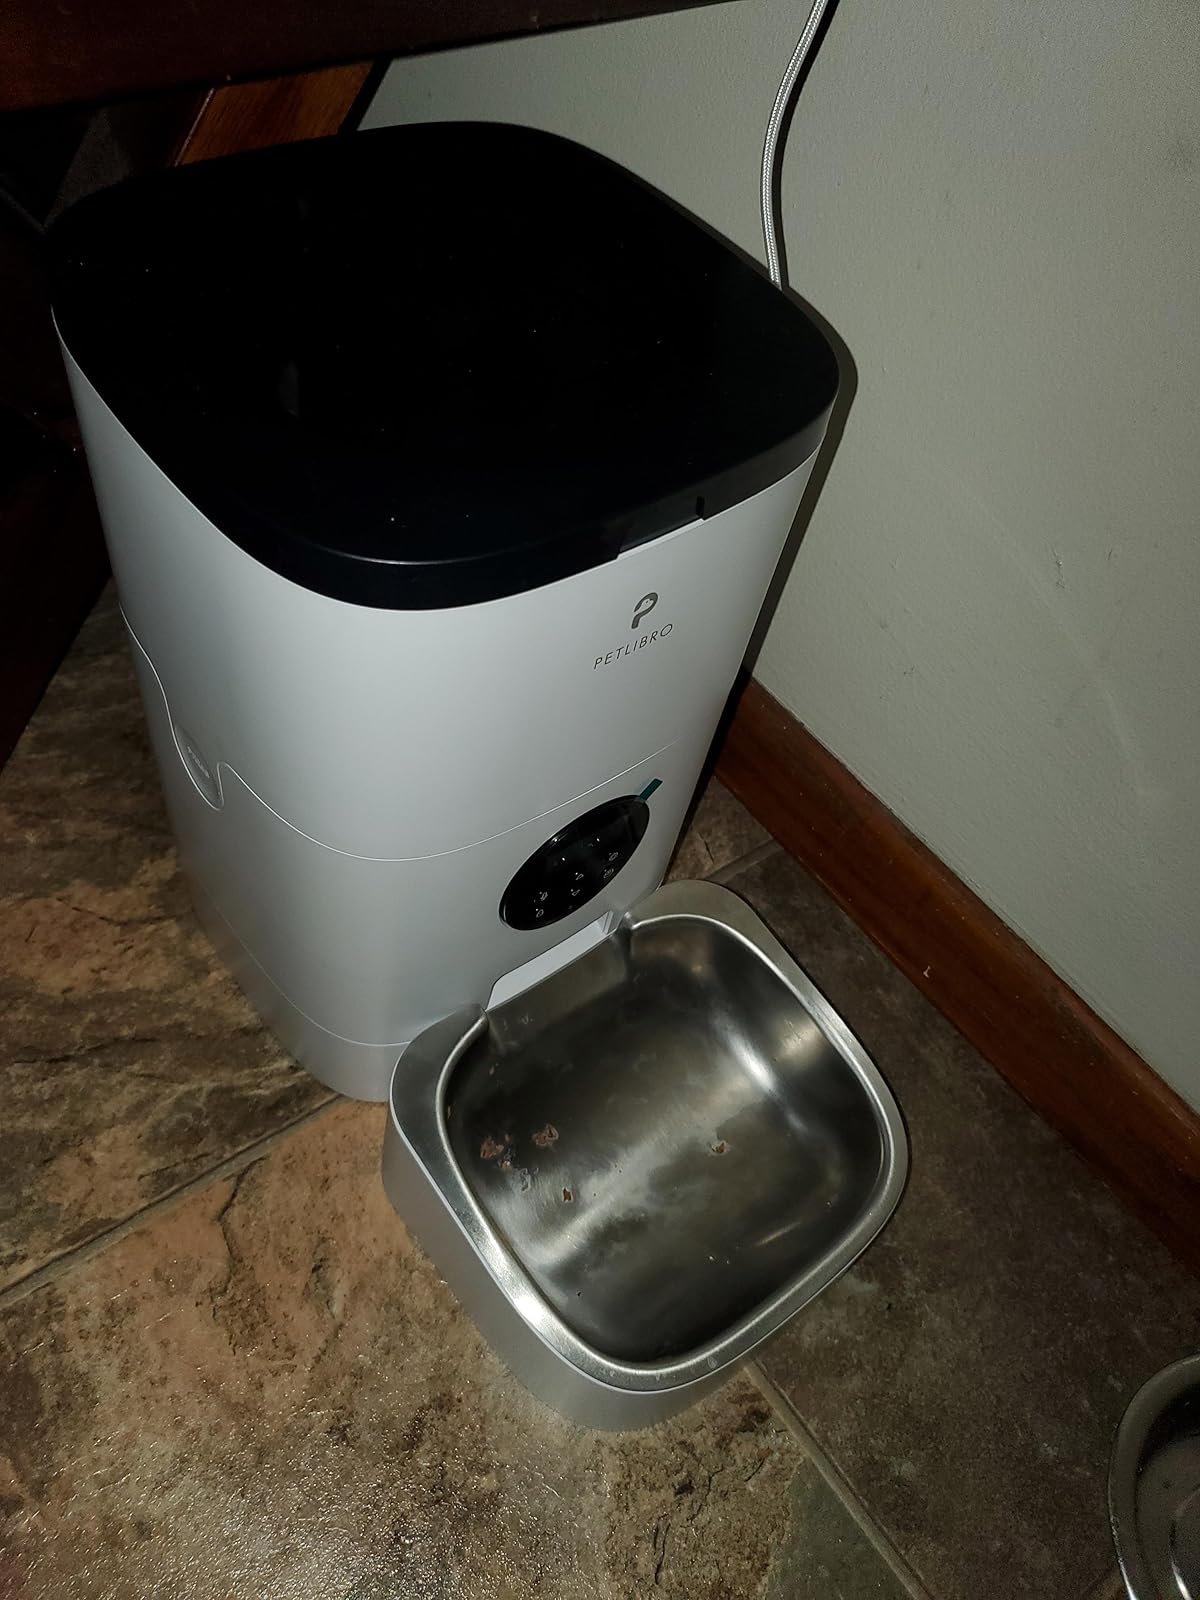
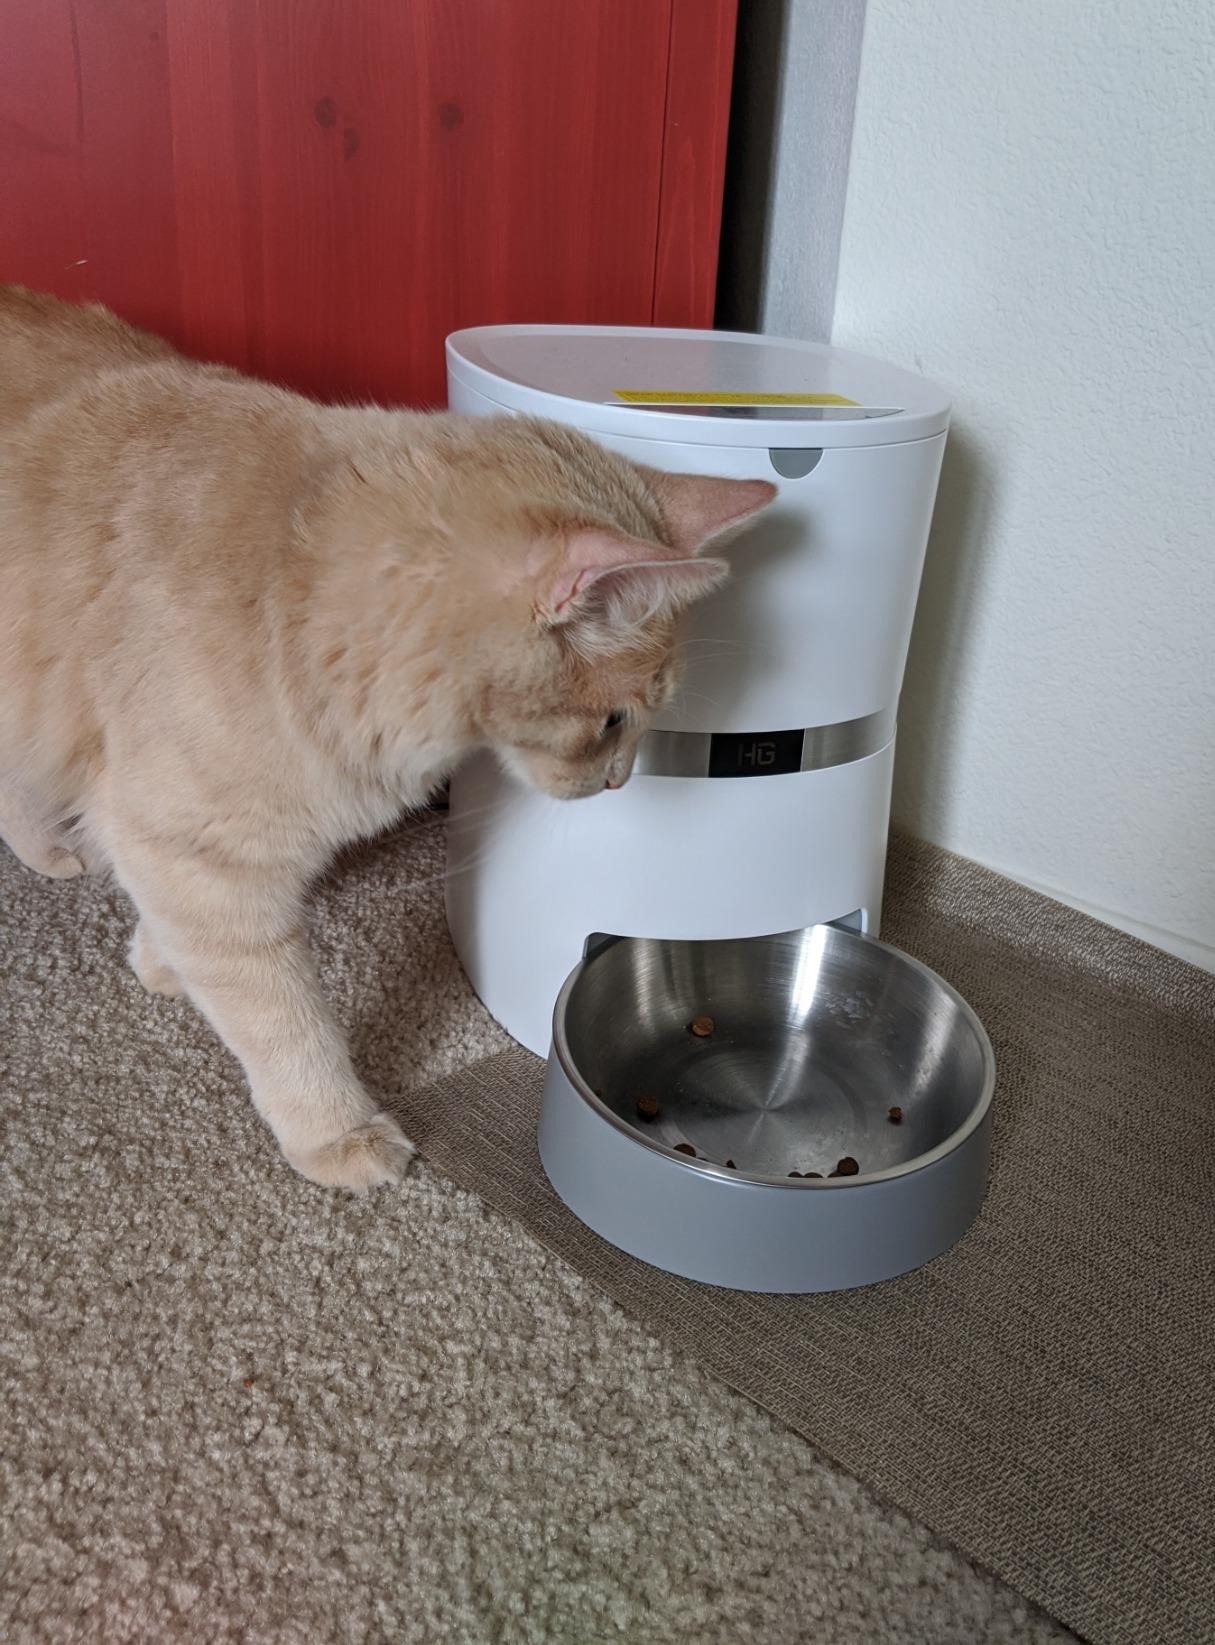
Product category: items_feeder
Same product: no